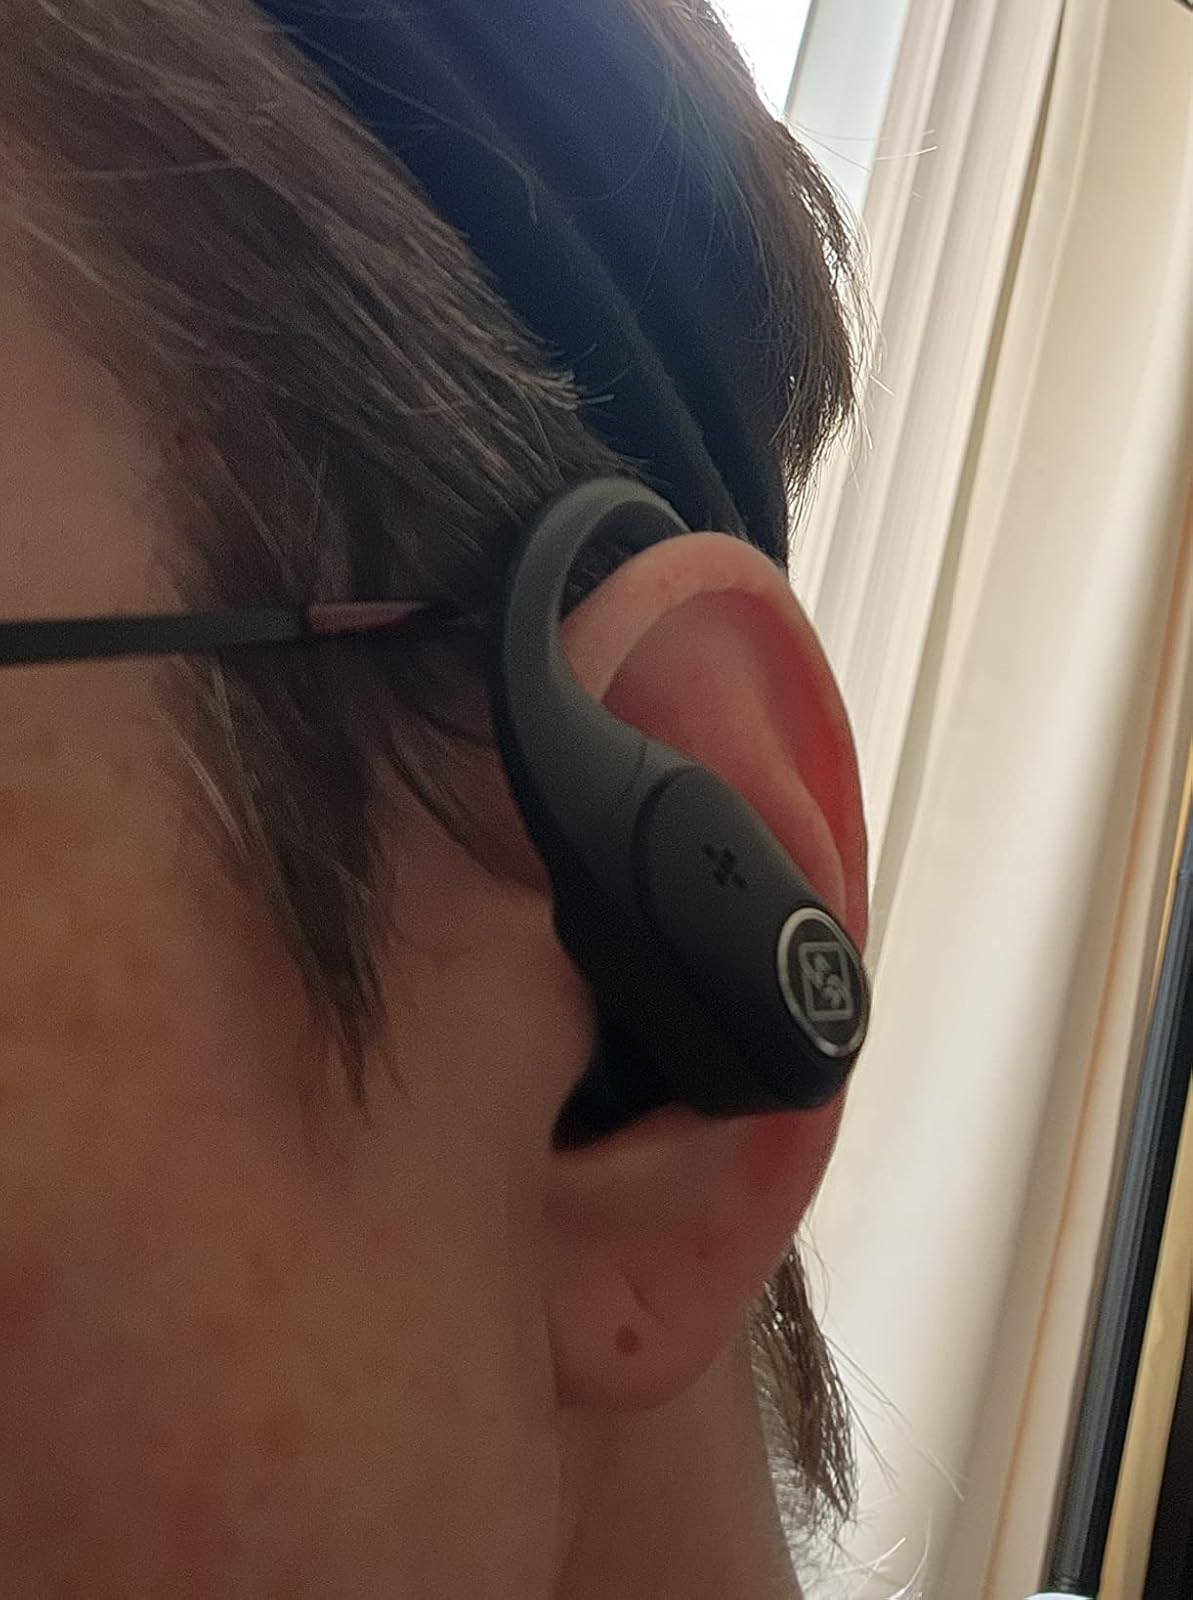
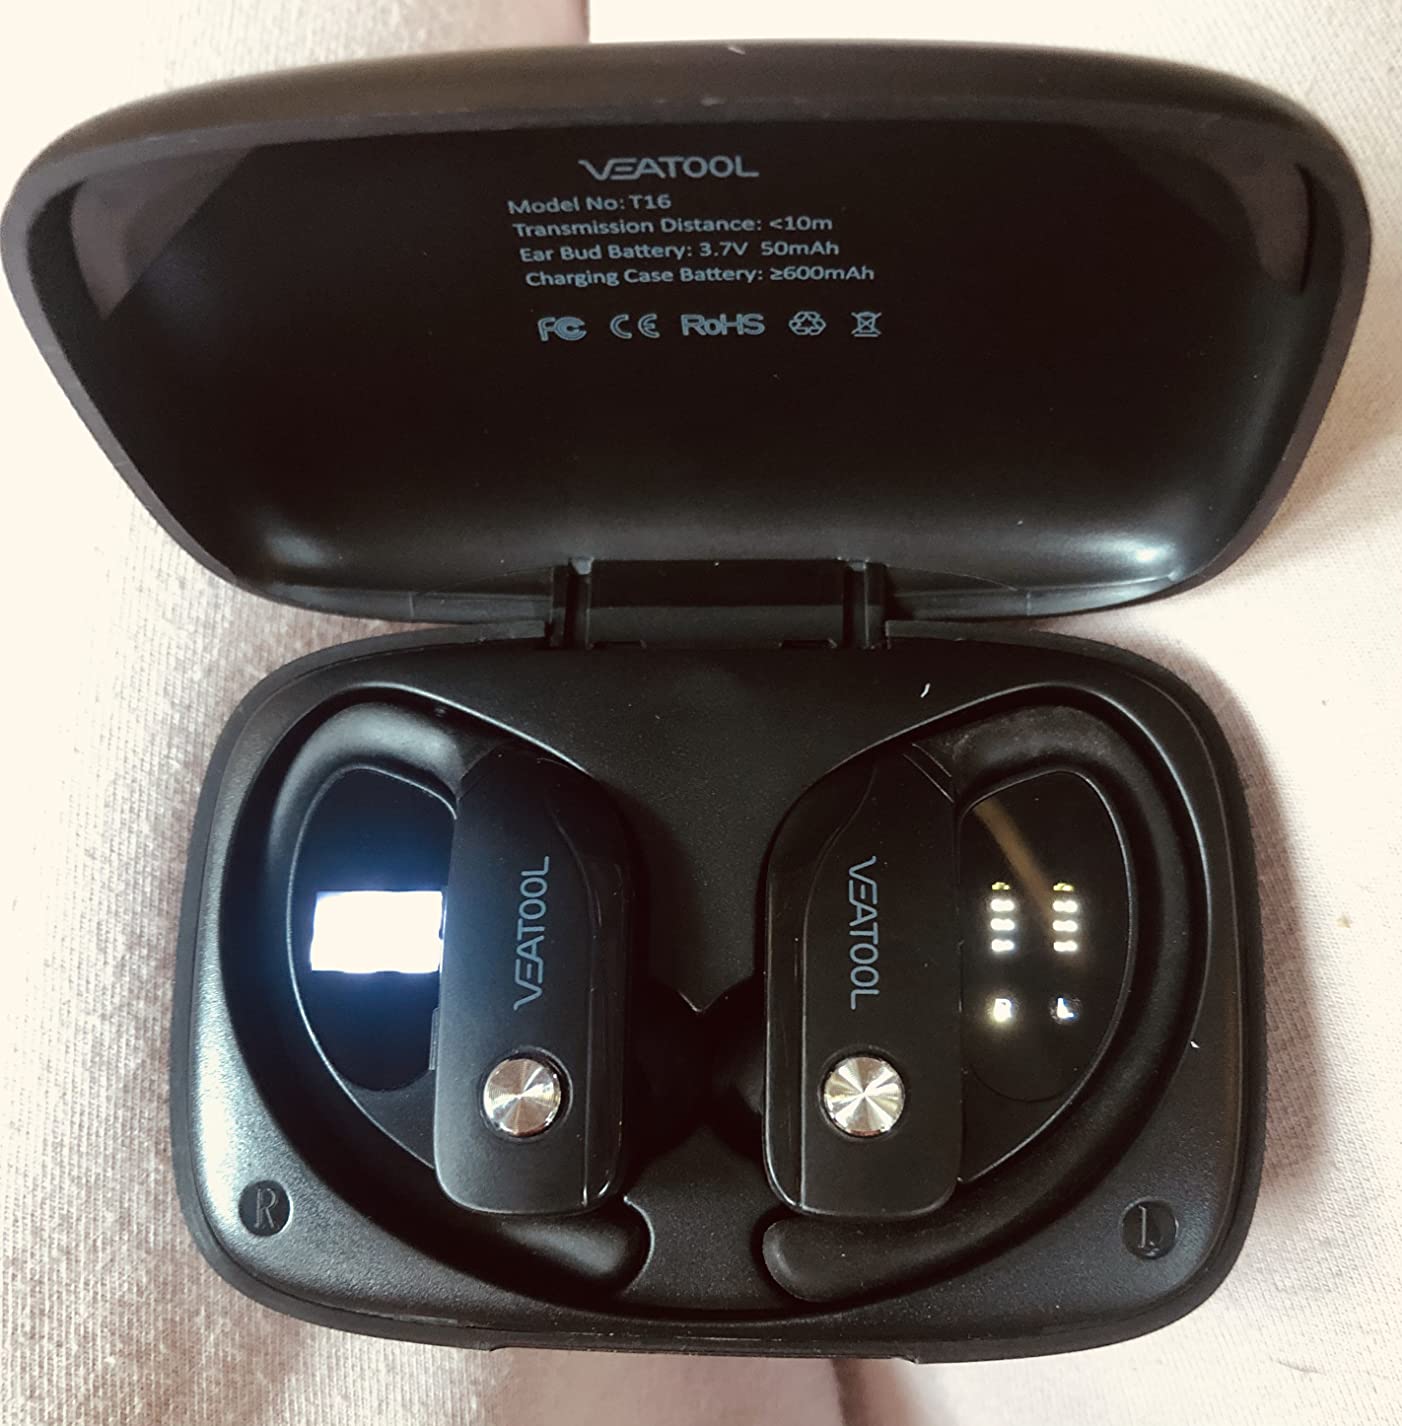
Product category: earbuds
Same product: no